Shaky camera

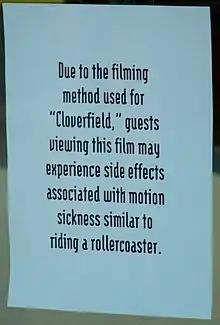
Sign at an AMC theater warning customers about side effects relating to motion sickness due to the shaky camera technique being used in "Cloverfield".

Shaky camera, shaky cam, jerky camera, queasy cam, run-and-gun or free camera is a cinematographic technique where stable-image techniques are purposely dispensed with shaking. It is a hand-held camera, or given the appearance of being hand-held, and in many cases shots are limited to what one photographer could have accomplished with one camera. Shaky cam is often employed to give a film sequence an ad hoc, electronic news-gathering, or documentary film feel. It suggests unprepared, unrehearsed filming of reality, and can provide a sense of dynamics, immersion, instability or nervousness. The technique can be used to give a pseudo-documentary or "cinéma vérité" appearance to a film.